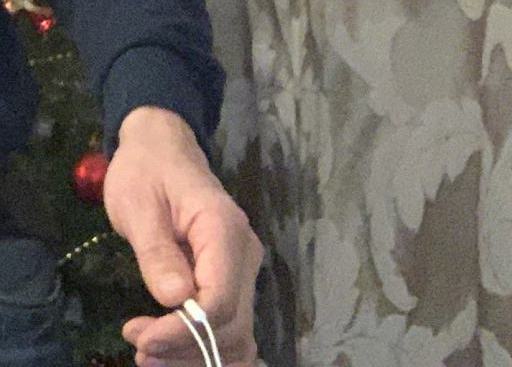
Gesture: no_gesture